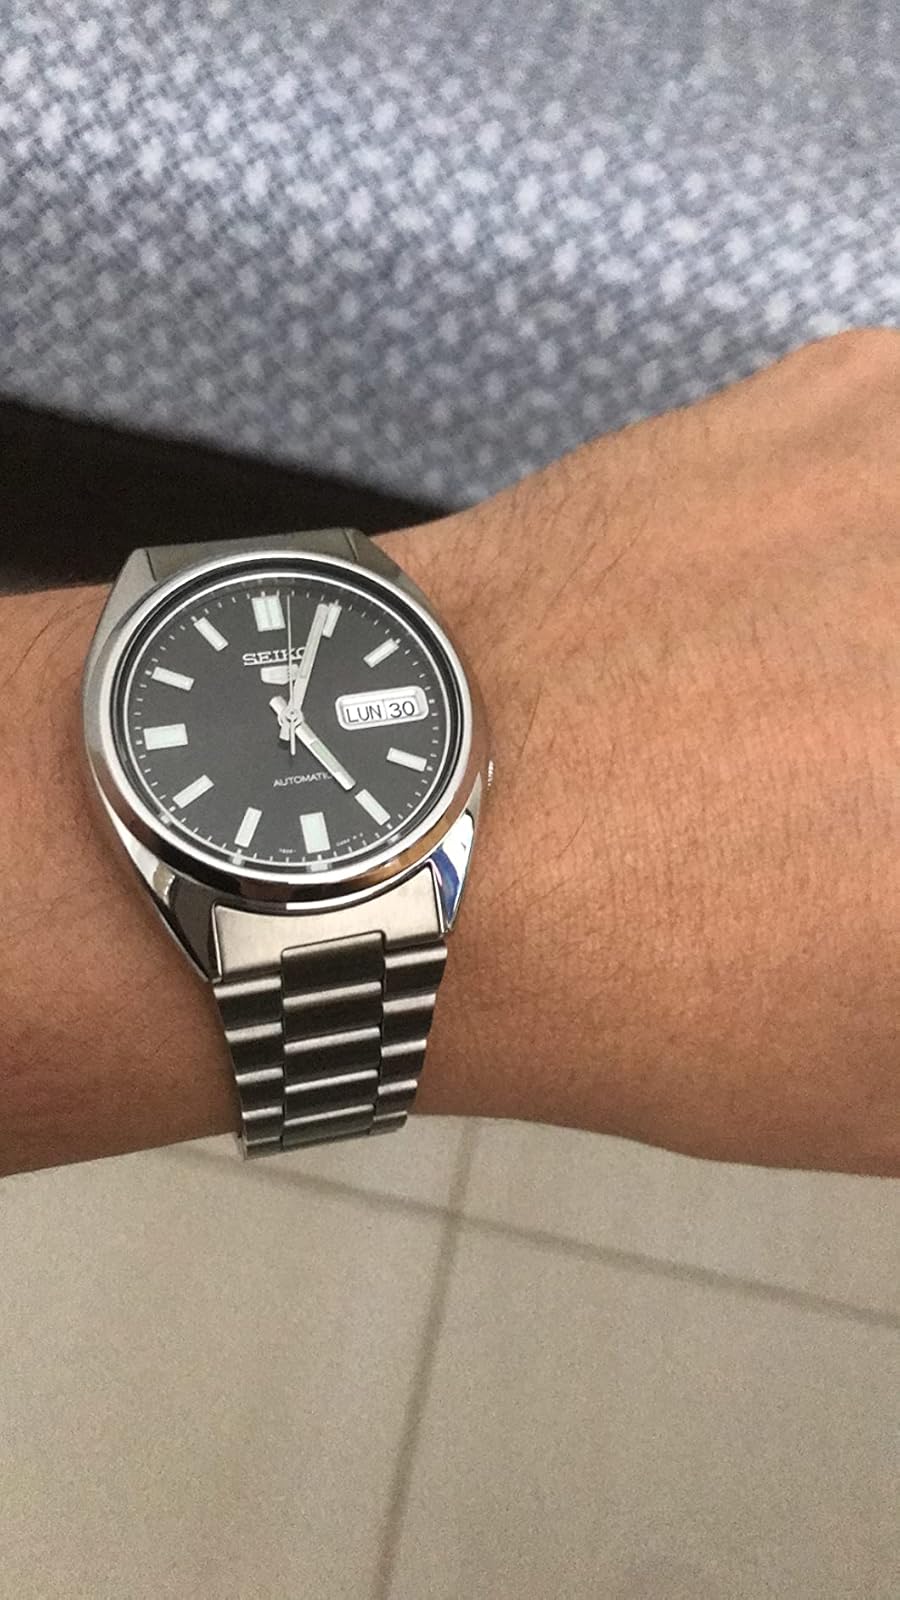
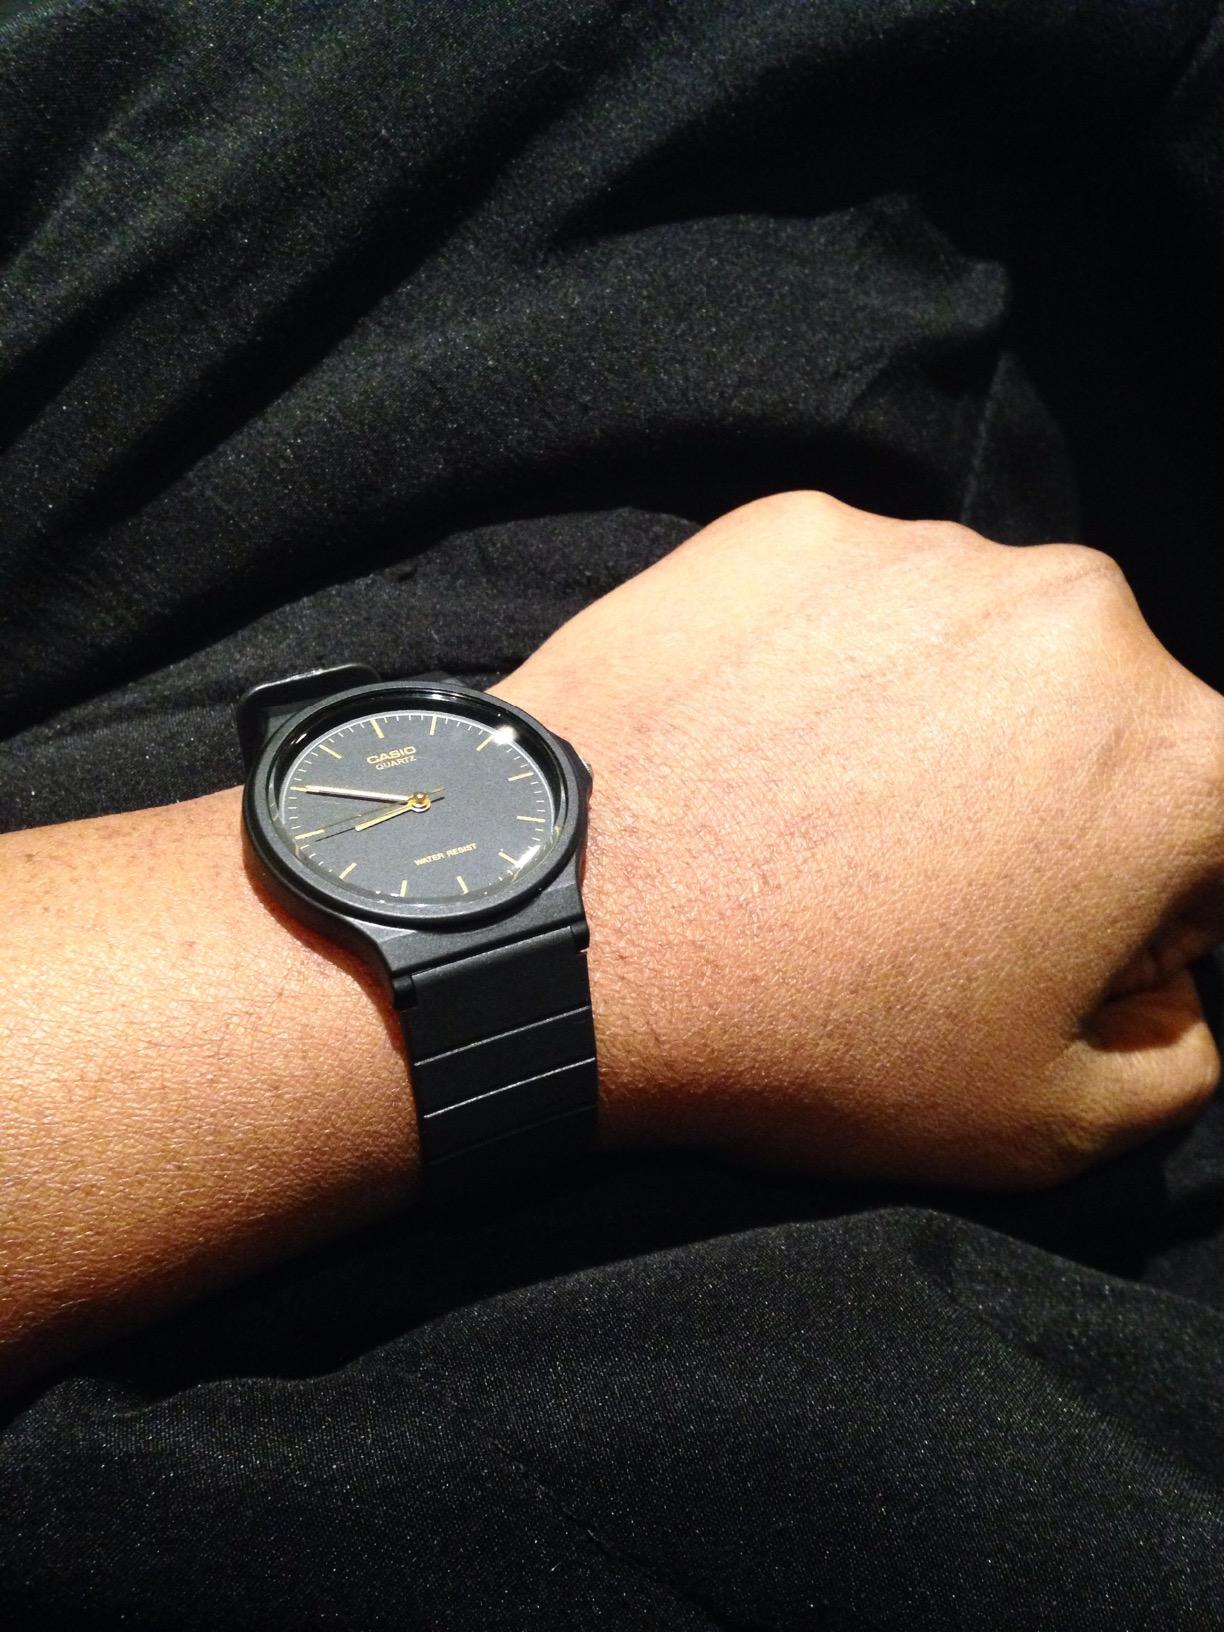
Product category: accessories_watch
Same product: no